Fireworks (punk band)

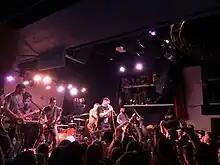
Fireworks performing at Greene Street Club in Greensboro NC on 4/10/14

In March 2009, they released their debut full-length, "All I Have to Offer Is My Own Confusion" produced by Chad Gilbert of New Found Glory. During the Summer season of 2009, Fireworks supported Four Year Strong and Set Your Goals through America on the Giglife tour. In December 2009 Fireworks set out on their first European tour, supporting Set Your Goals. In January 2010 Fireworks supported New Found Glory and Saves the Day on a full U.S. tour. They then toured Australia with New Found Glory in April as support alongside Hit The Lights before their own headlining tour of the country.